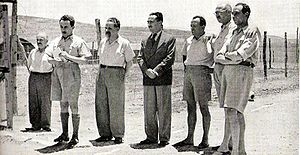
Sorte sabbat
Zionistiske ledere i Latrun efter gennemførelsen af operationen. Fra venstre David Remez, Moshe Sharett, Yitzhak Gruenbaum, Dov Yosef, hr. Shenkarsky, David Hacohen og Isser Harel.
Sorte sabbat er populærbetegnelsen for en britisk politi- og militæroperation, Operation Agatha, der fandt sted på sabbatten, lørdag den 29. juni 1946 i Det britiske mandatområde i Palæstina. Operationen var rettet mod det jødiske samfundt og omfattede ransagninger og arrestationer i Jerusalem, Tel Aviv, Haifa og flere andre byer og bosættelser. Antallet af britiske sikkerhedsstyrker involveret i operationen anslås af forskellige kilder til at være mellem 10.000 og 25.000. Arrestationerne blev foretaget som gengældelse for de to gruppers angreb på den britiske infrastruktur, broer, jernbaner, radar-stationer og politistationer. Under operatione blev ca. 2.700 personer arresteret, herunder den kommende israelske premierminister Moshe Sharett. Mange blev interneret i en lejr ved Rafiah.